Myles Standish

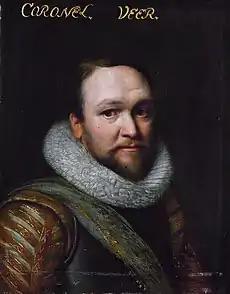
Sir Horatio Vere was the commander of English troops in the Netherlands during the siege of Sluis in 1604, under whom Standish likely served.

Standish's early military career in the Low Countries is unclear. At the time, the Dutch Republic was embroiled in the Eighty Years' War with Spain. Queen Elizabeth I of England supported the Protestant Dutch Republic and sent troops to fight the Spanish in the Netherlands, as part of the Anglo-Spanish War (1585–1604). Historians are divided on Standish's role in the English military. Nathaniel Philbrick refers to him as a "mercenary", suggesting that he was a hired soldier of fortune seeking employment in the war, but Justin Winsor claims that Standish received a commission as a lieutenant in the English army and was later promoted to captain while in Holland. Historian Jeremy Bangs argued that Standish likely served under Sir Horatio Vere, the general who led the English troops in the Netherlands at this time. Vere is known to have recruited soldiers for the expedition in both Lancashire and the Isle of Man, among other places. According to historian Tudor Jenks, Standish came to the Netherlands around 1603 and may have seen service during the siege of Sluis in 1604, which involved Vere's English troops. The subsequent Treaty of London (1604) ended English involvement in the war; if Standish was a mercenary he might have continued to serve with the Dutch until the Twelve Years' Truce brought fighting in the region to a halt in 1609.